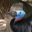
Label: bird